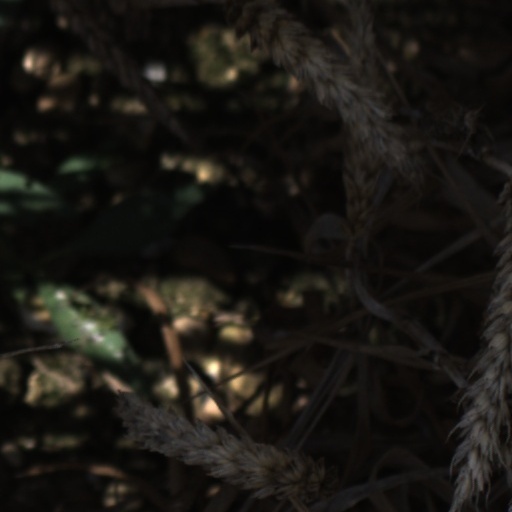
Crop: wheat